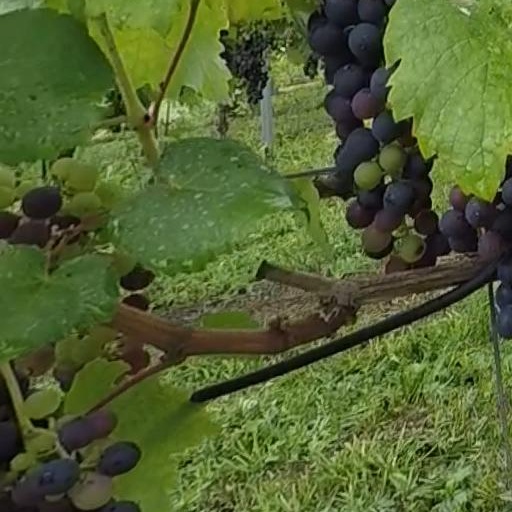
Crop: grape